Mariana Codruț

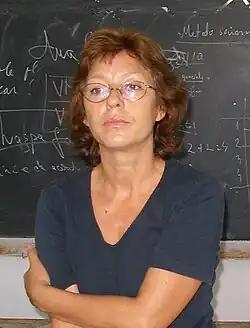
Mariana Codruţ

Mariana Codruţ (born 1 November 1956 in Prisacani, Romania) is a Romanian poet, writer and journalist.